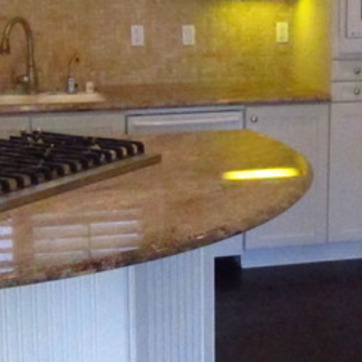
Material: polishedstone